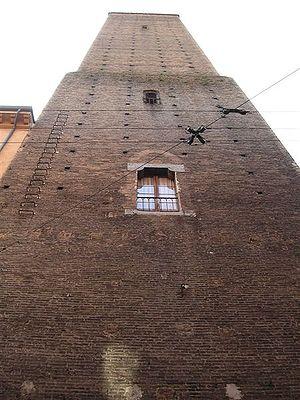
Les tours de Bologne sont un ensemble de tours, structures architecturales militaires ou nobiliaires d'origine médiévale, érigées sur le territoire de Bologne, en Italie. Elles sont l'un des traits les plus caractéristiques de la ville.